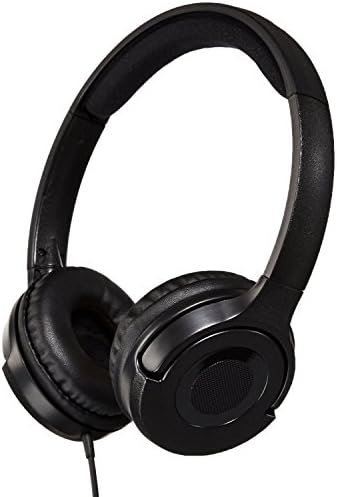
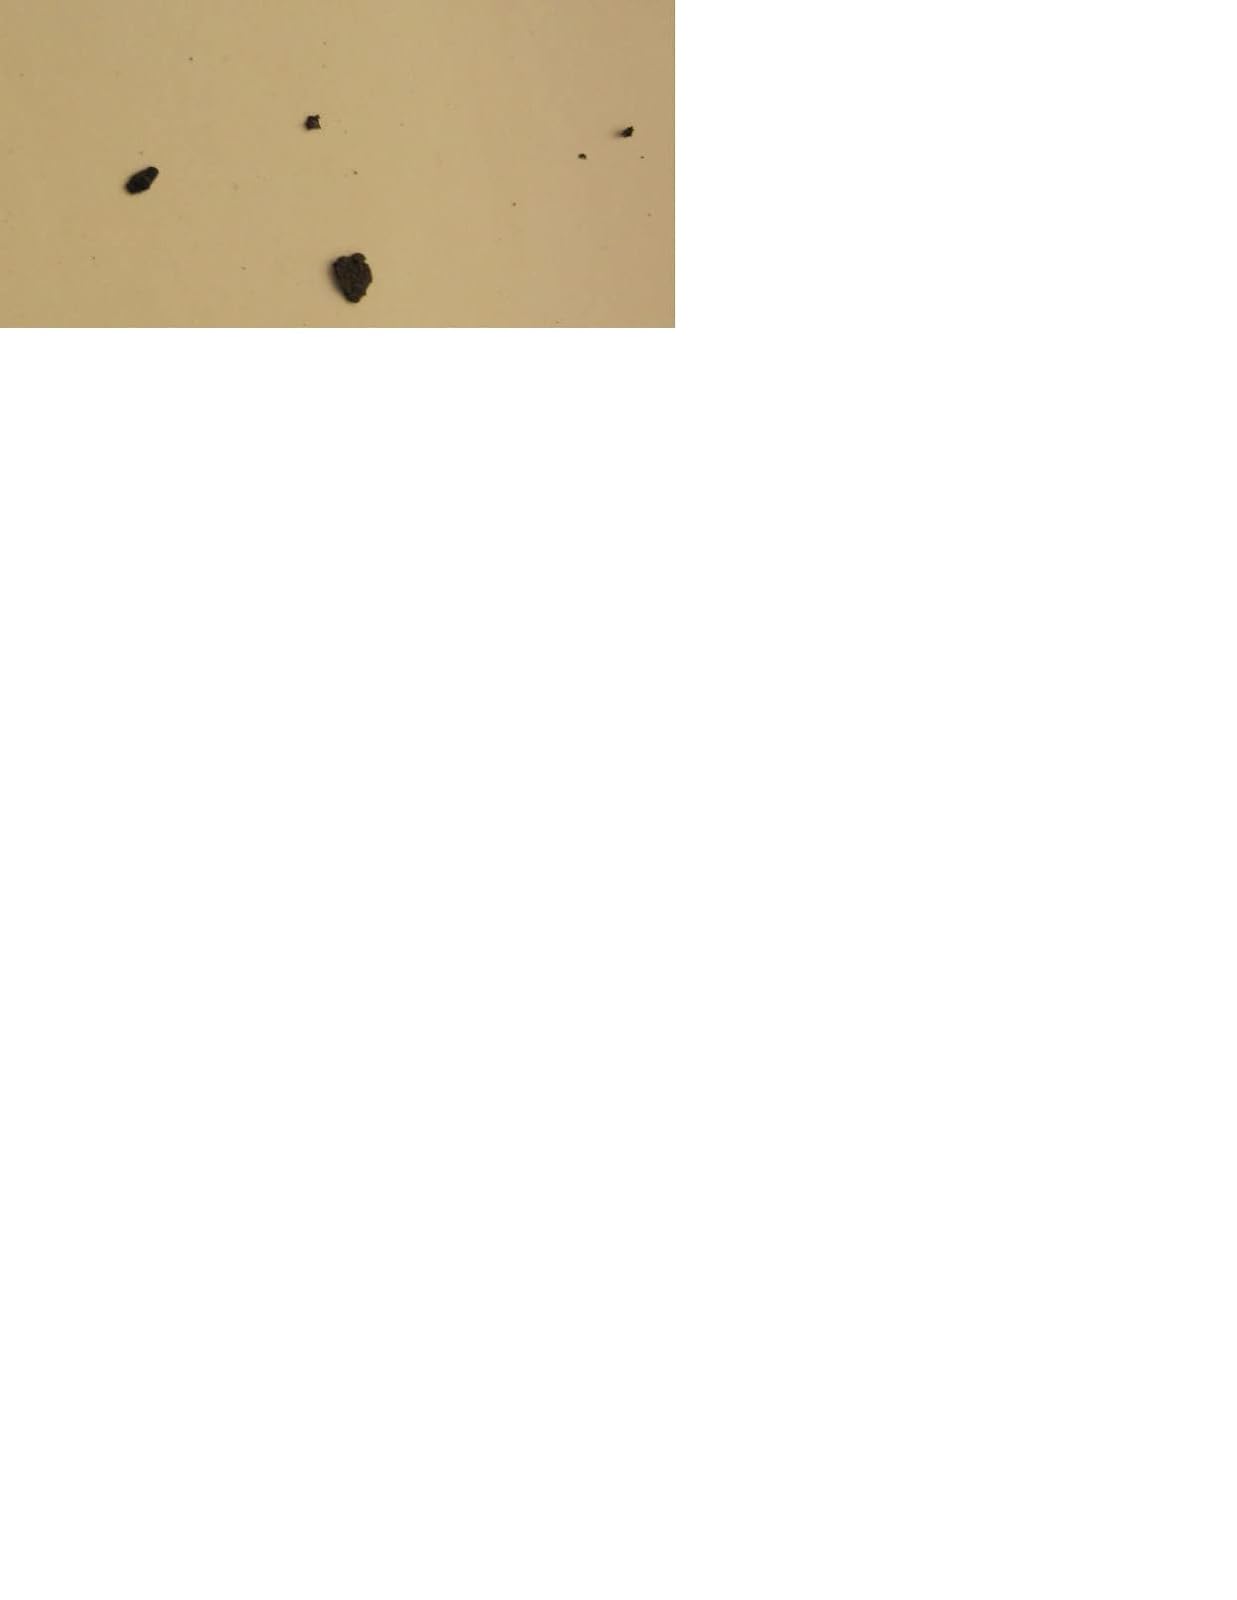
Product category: headphones
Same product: no